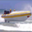
Label: ship